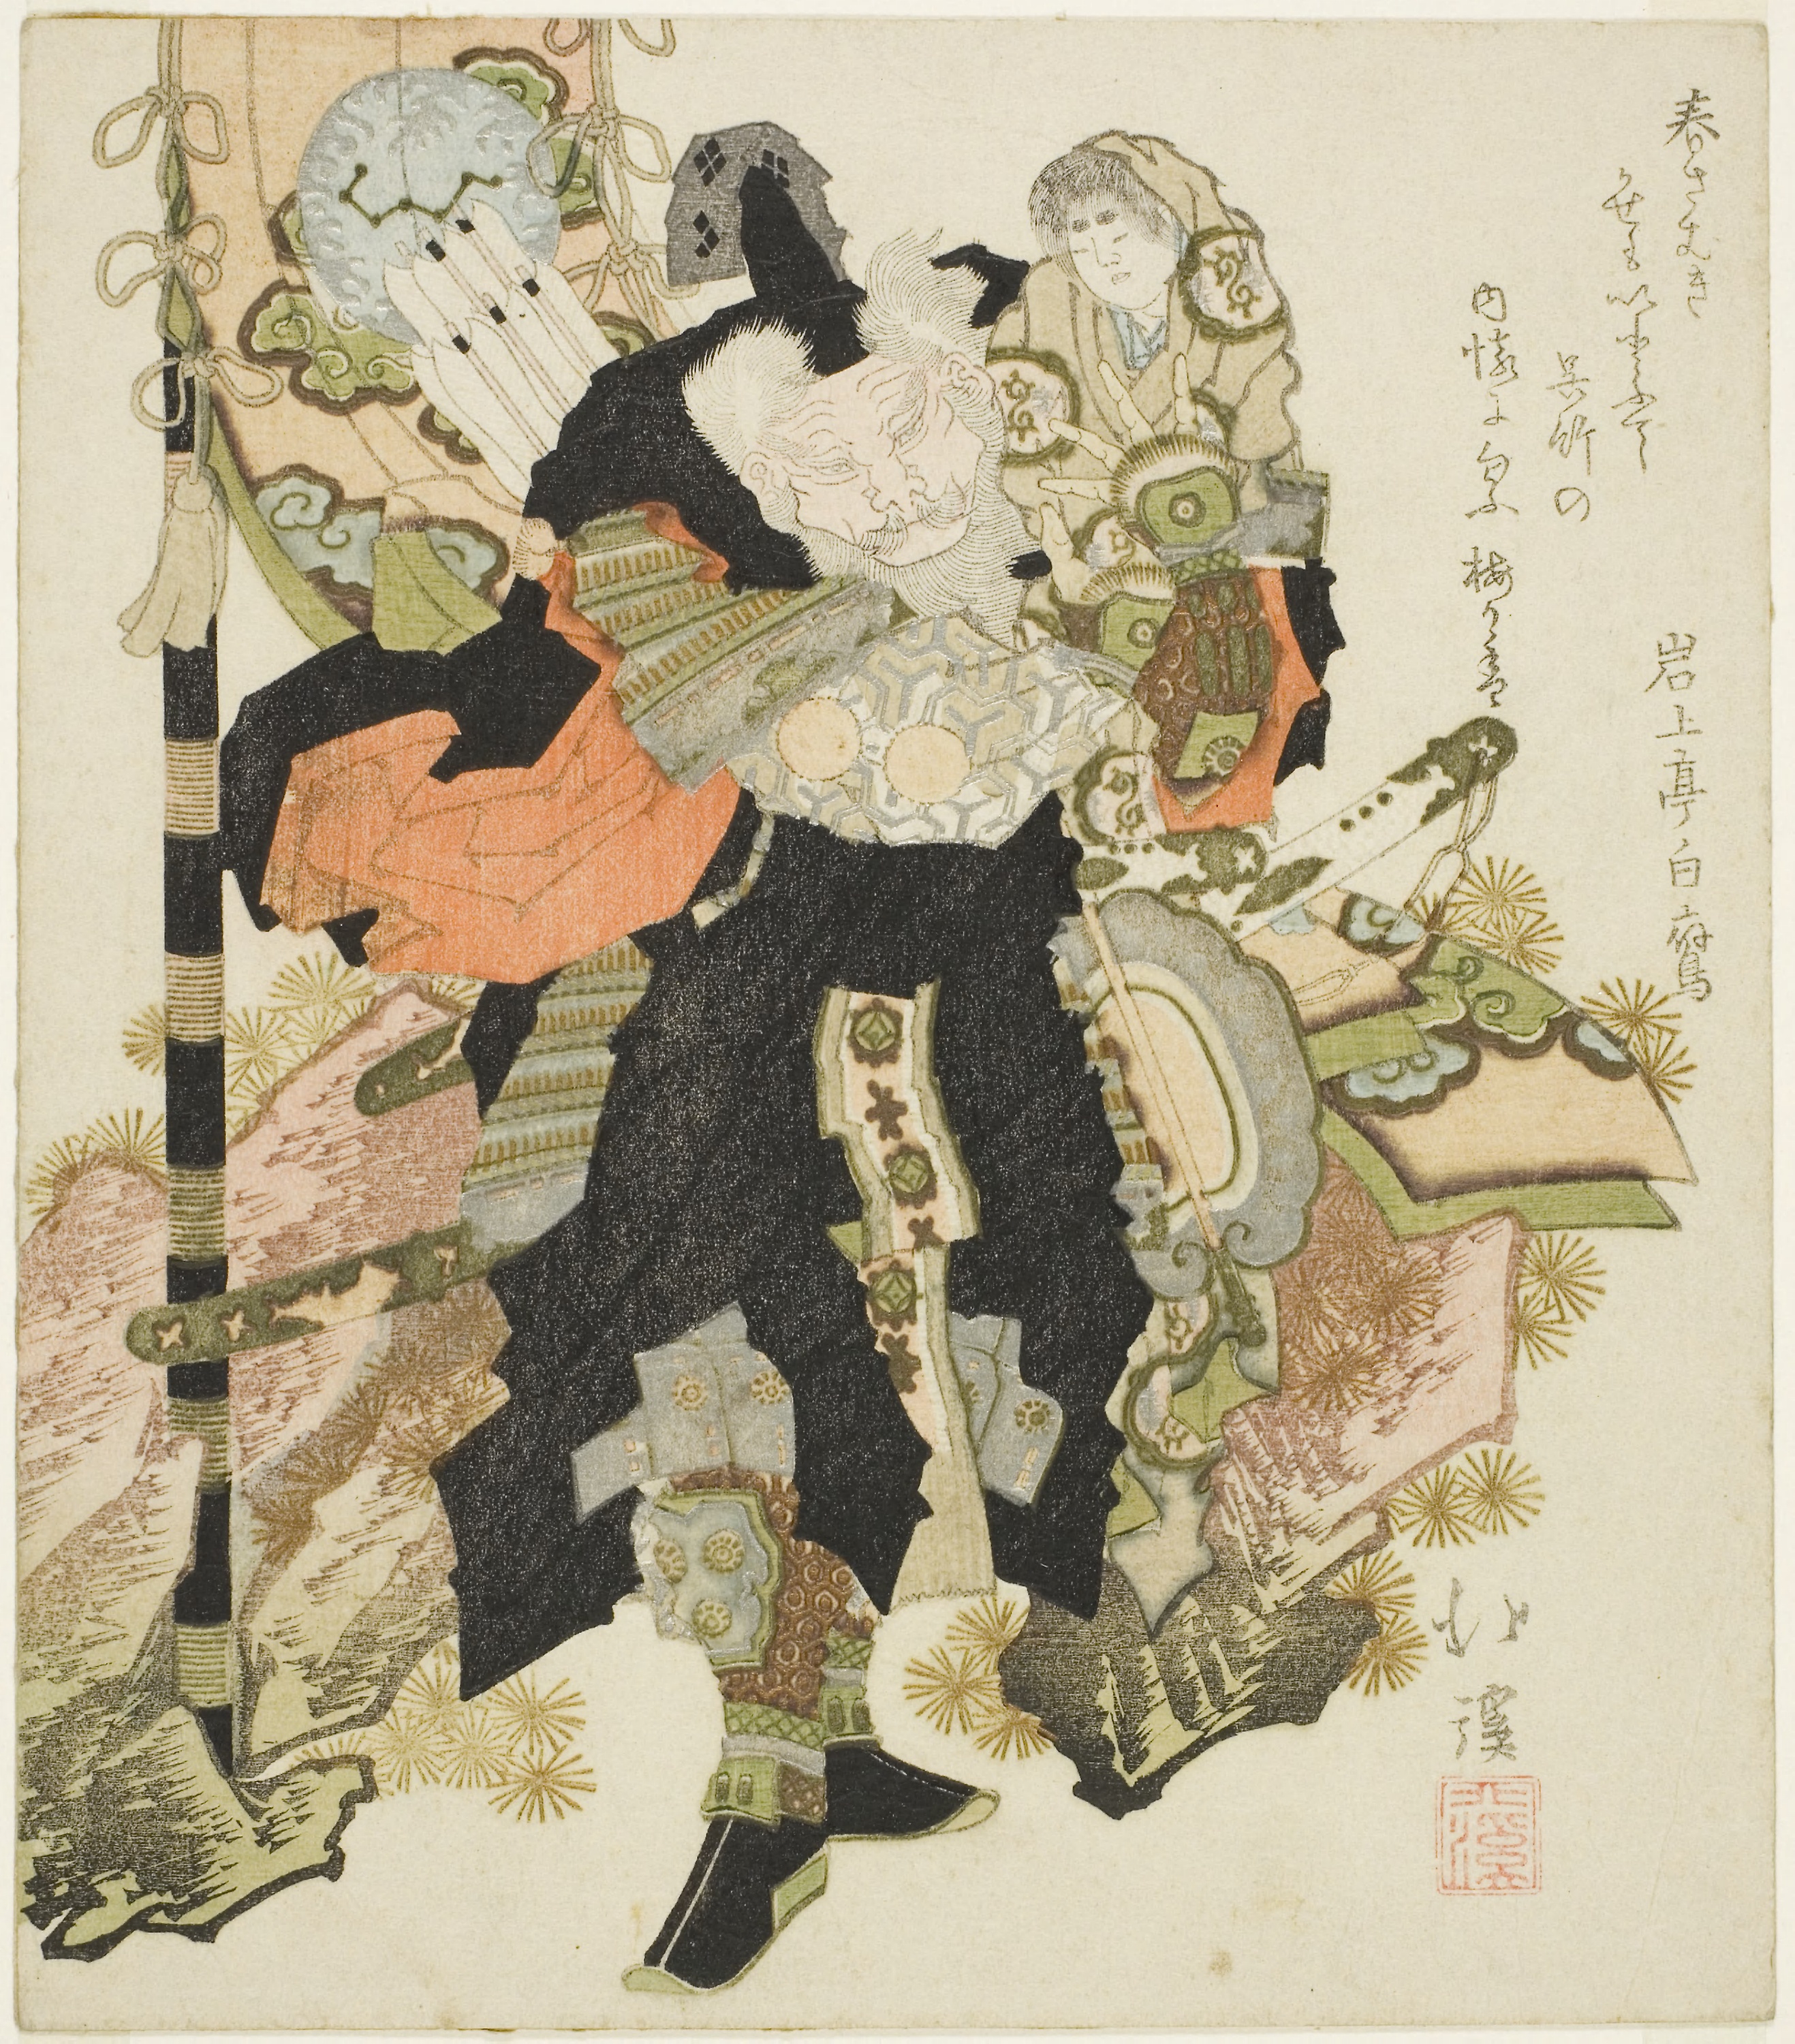
illustration, art, costume design, painting, fictional character